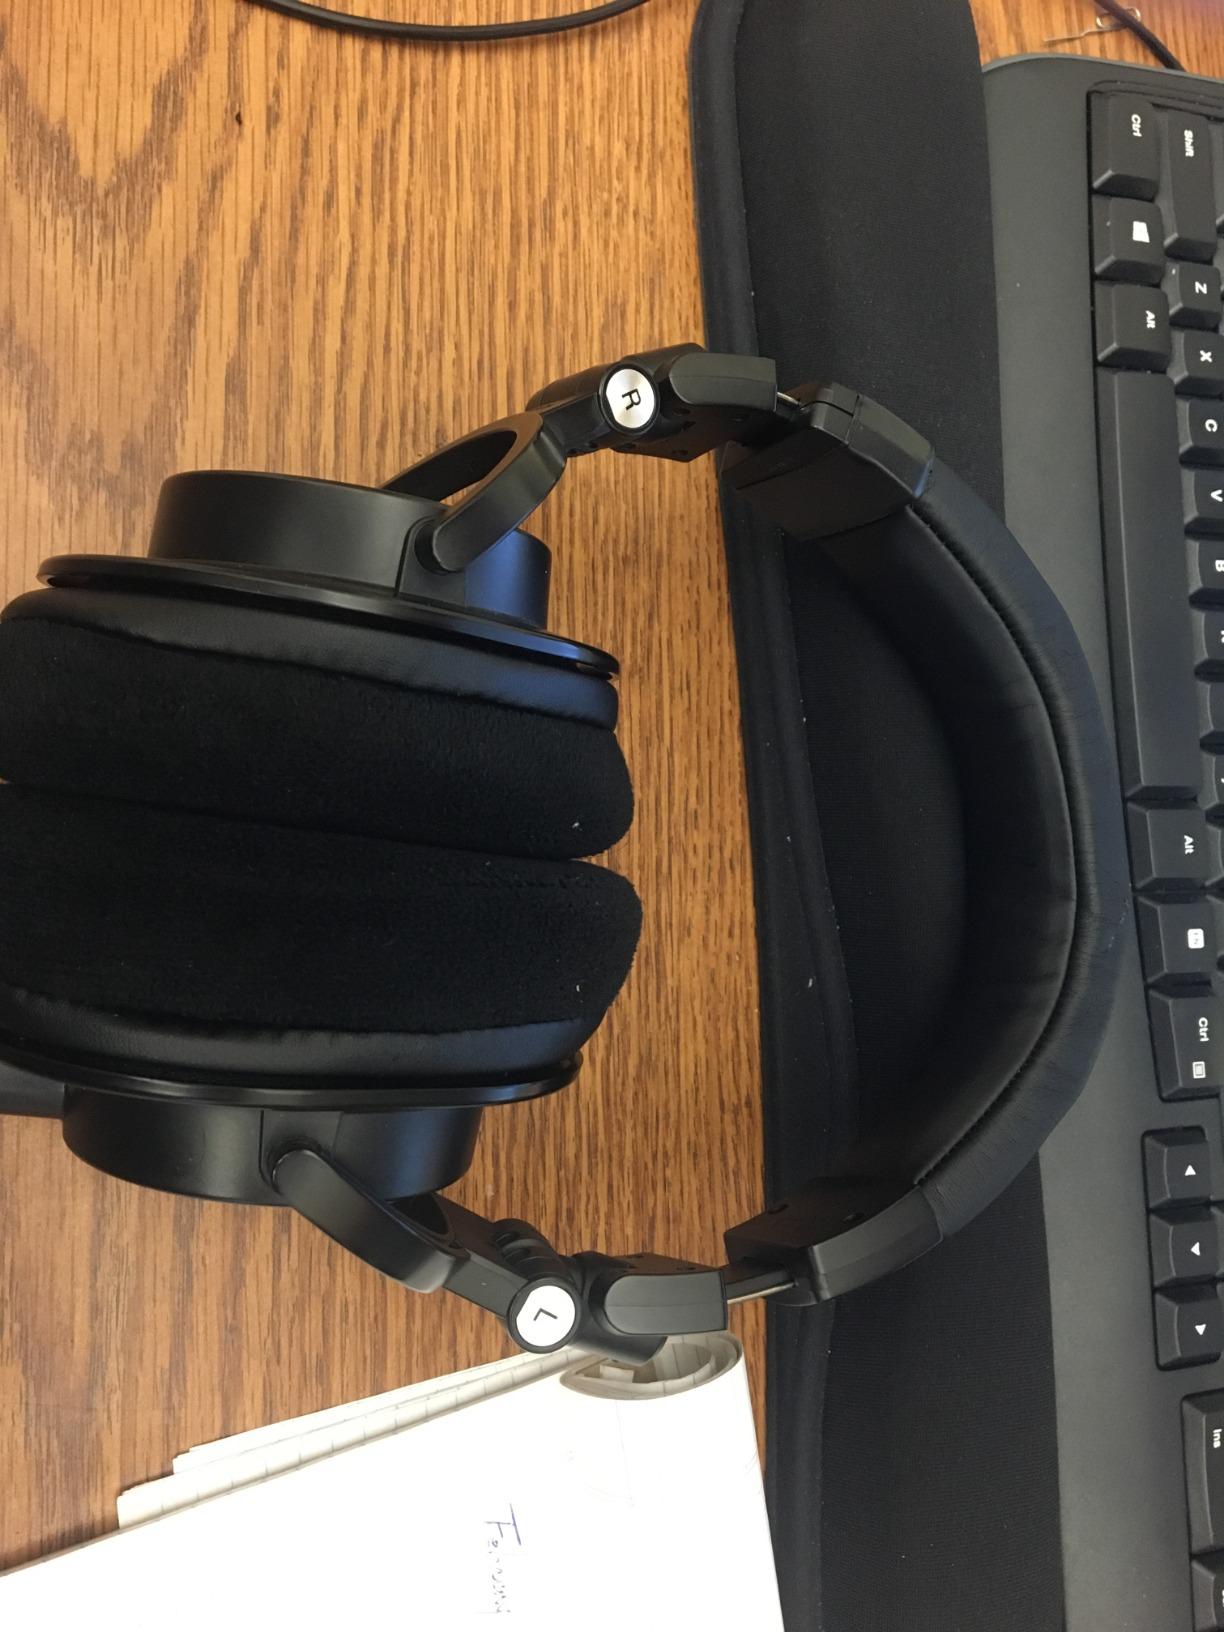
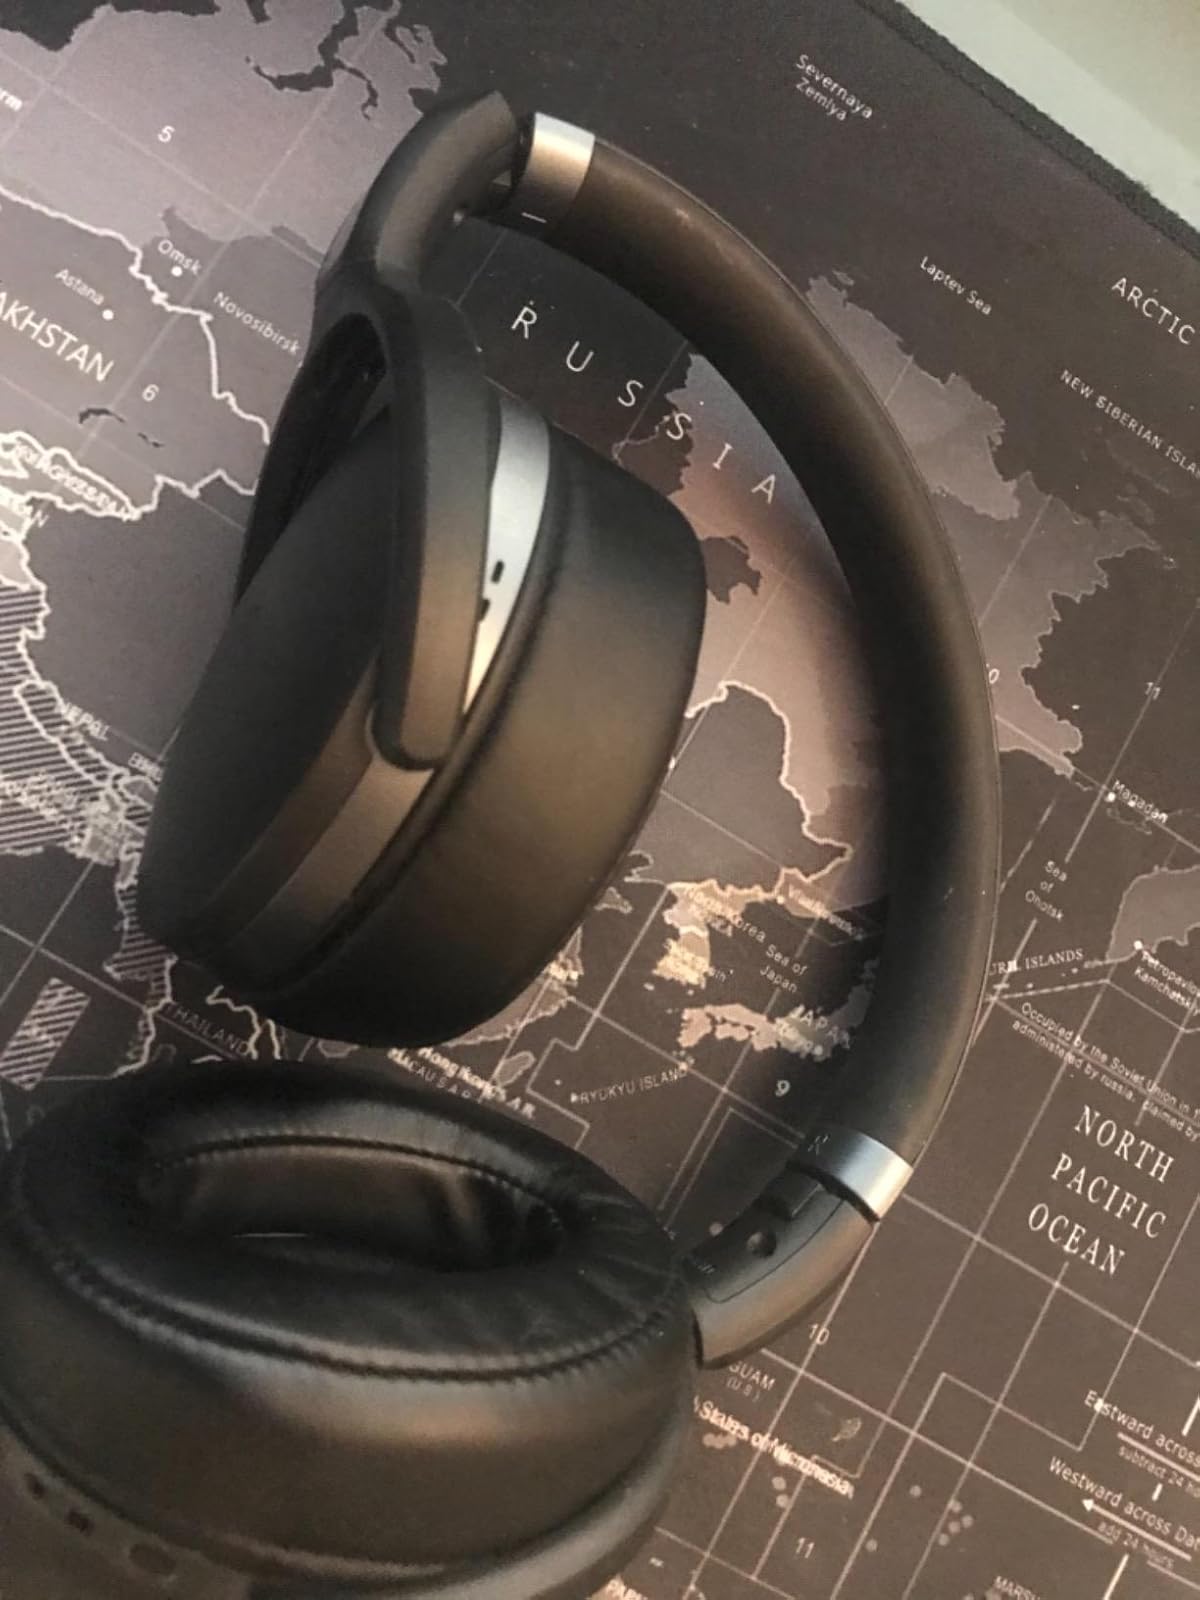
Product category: headphones
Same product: no